Basich

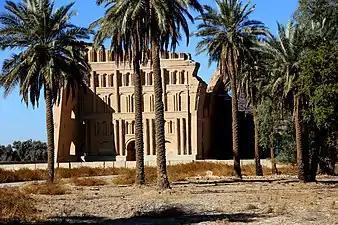
Basich's invasion of Persia threatened the capital of Ctesiphon

In 395 the Huns had started their first large-scale attacks on the Romans and, in the summer of that year, they crossed over the Caucasus Mountains. In the winter of 395, another Hunnic invasion force crossed the frozen Danube, pillaging Thrace and approaching Dalmatia. Meanwhile, the forces in Asia invaded Armenia, Persia, and the Roman provinces in Asia.